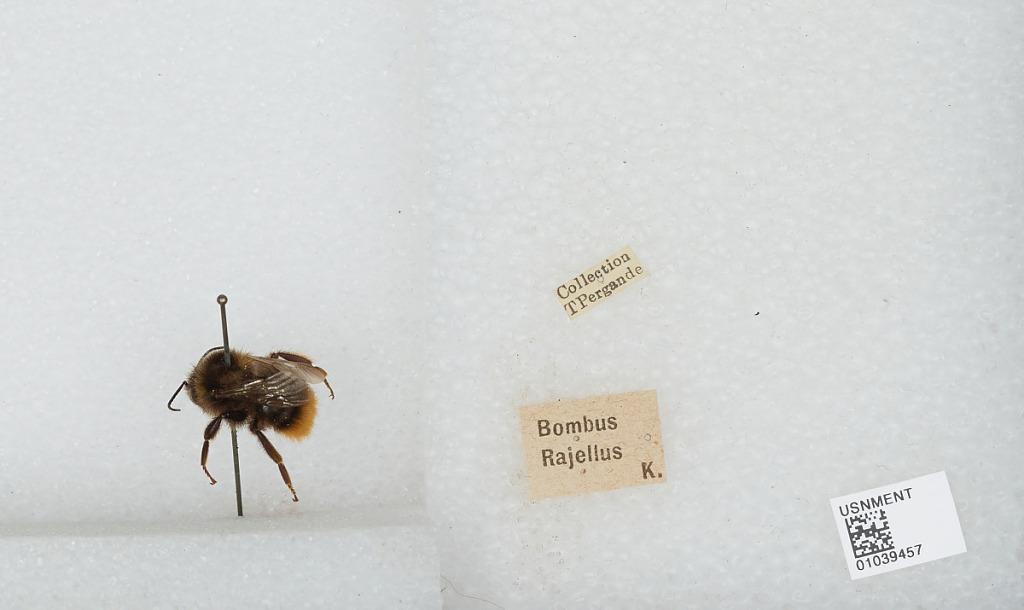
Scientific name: Bombus (Thoracobombus) ruderarius (Müller)